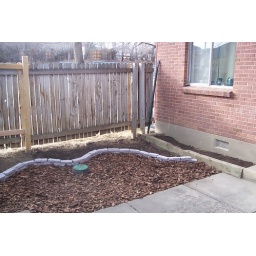
We're going to plant flowers in this corner once it warms up a little more.